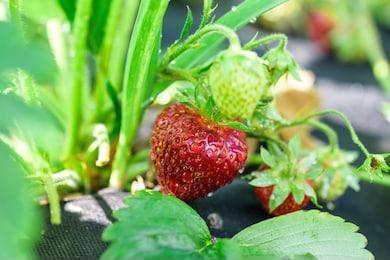
Label: Strawberry